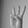
ASL letter: W